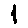
Label: 1